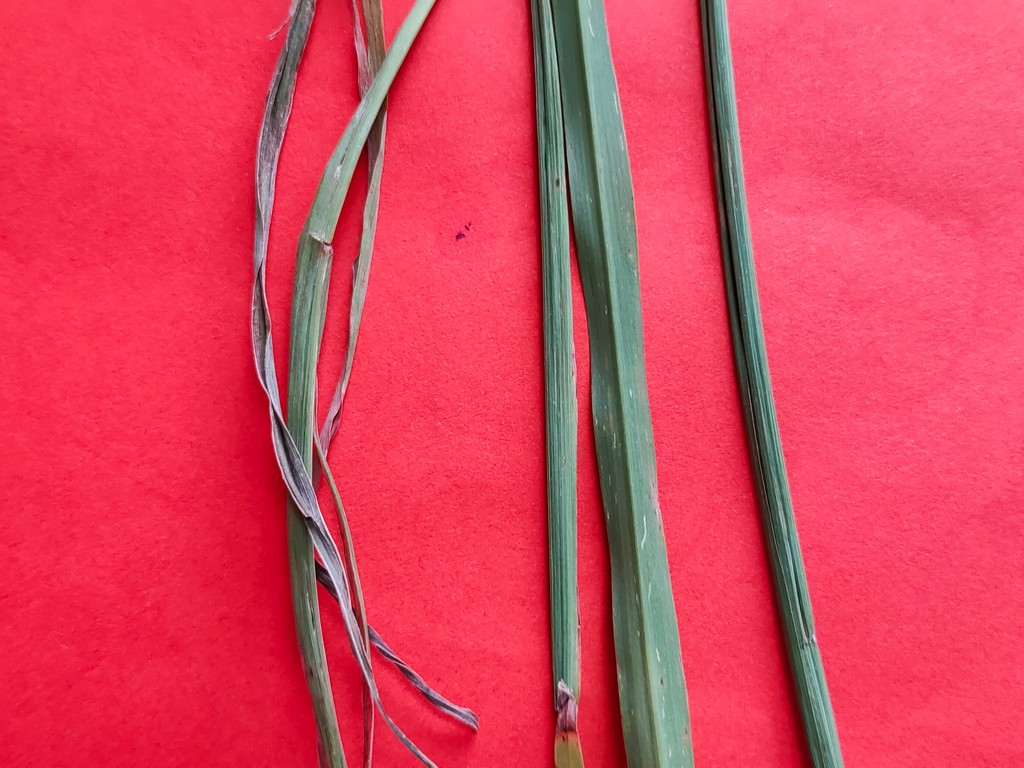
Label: Unhealthy